Azerbaijan

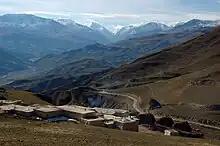
Caucasus Mountains in northern Azerbaijan

Three physical features dominate Azerbaijan: the Caspian Sea, whose shoreline forms a natural boundary to the east; the Greater Caucasus mountain range to the north; and the extensive flatlands at the country's center. There are three mountain ranges: the Greater and Lesser Caucasus, and the Talysh Mountains, together covering approximately 40% of the country. The highest peak is Mount Bazardüzü , while the lowest point lies in the Caspian Sea . Nearly half of all the mud volcanoes on Earth are concentrated in Azerbaijan, these volcanoes were among nominees for the New 7 Wonders of Nature.